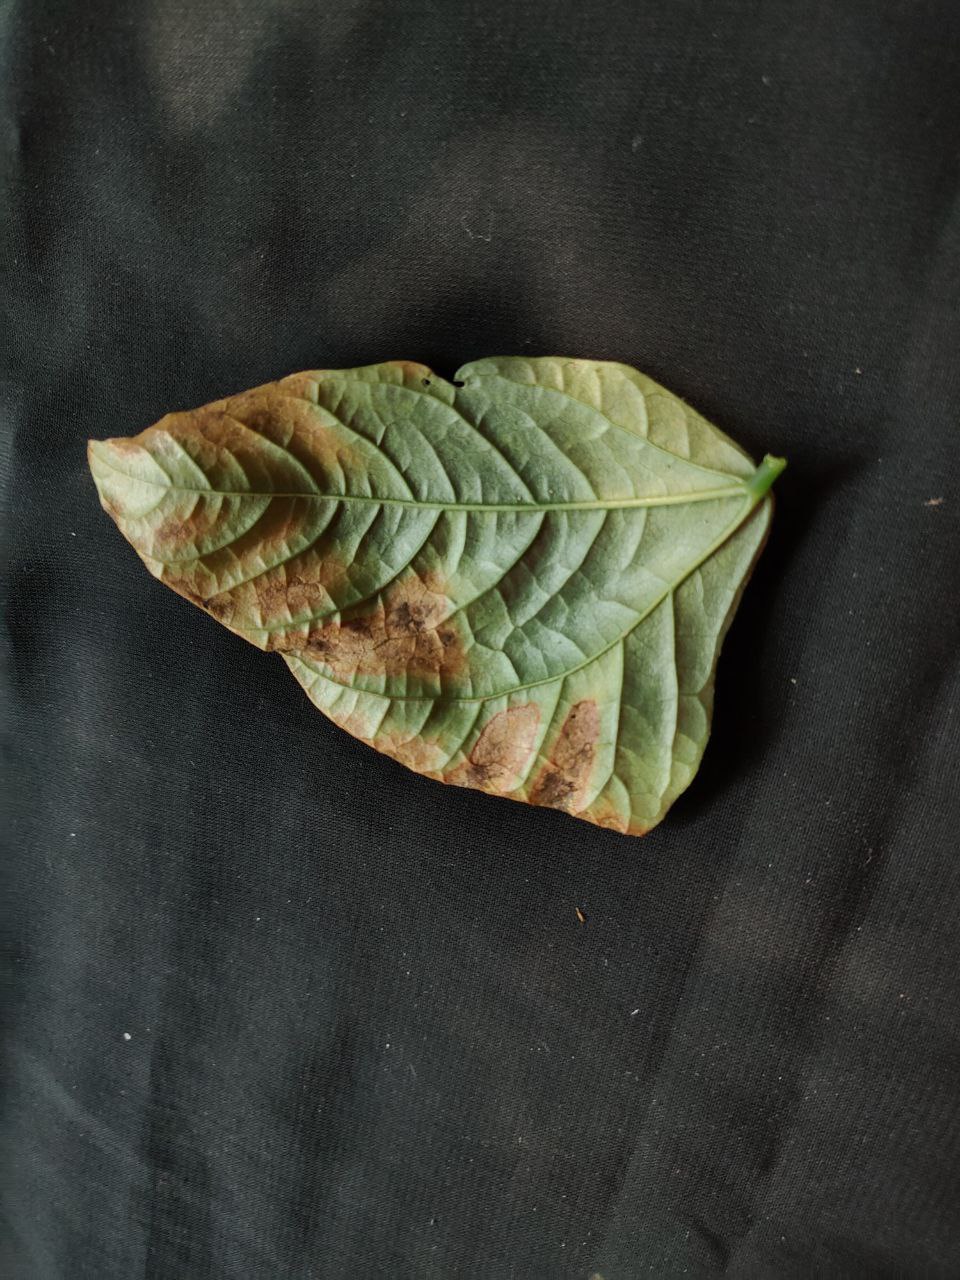
Crop: cowpea
Leaf condition: Bacterial wilt